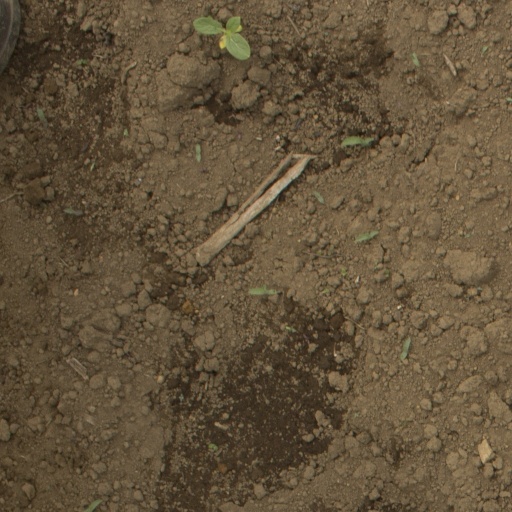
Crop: Jerusalem artichoke